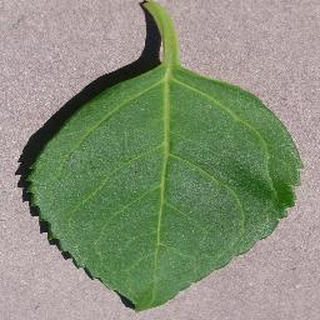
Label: healthy_cherry